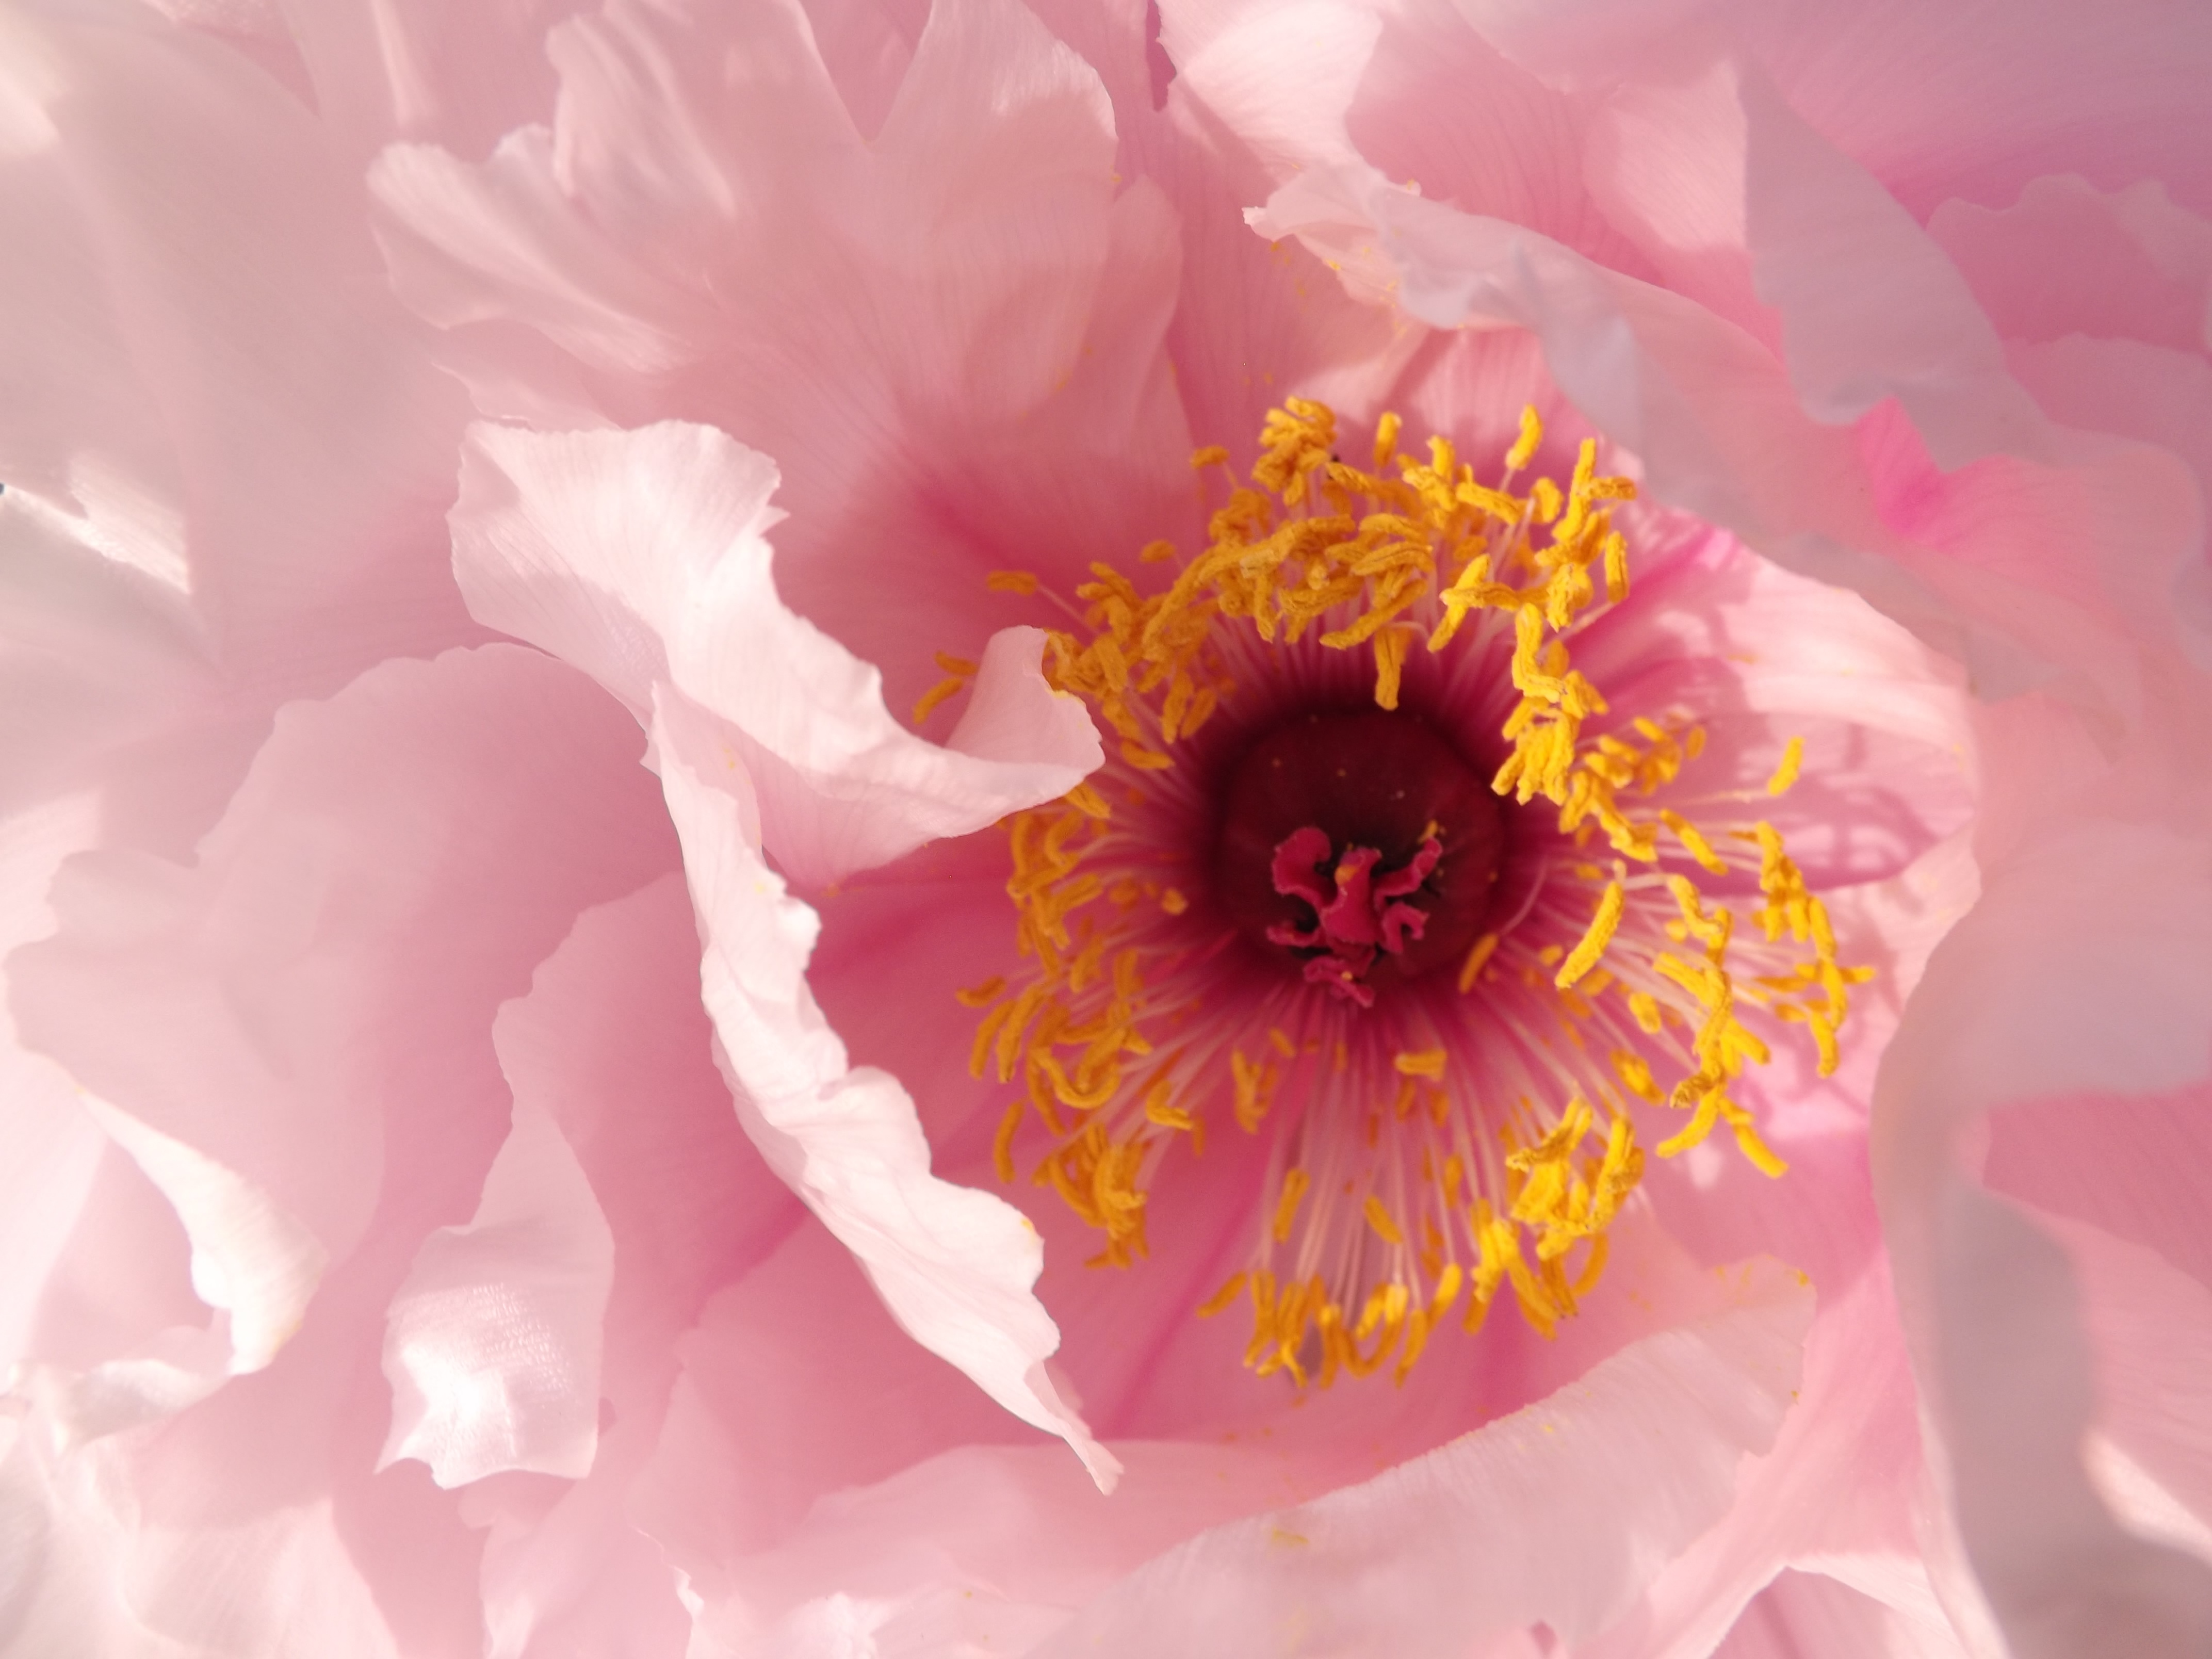
blossom, plant, flower, petal, pollen, pink, flora, close up, peony, macro photography, flowering plant, land plant